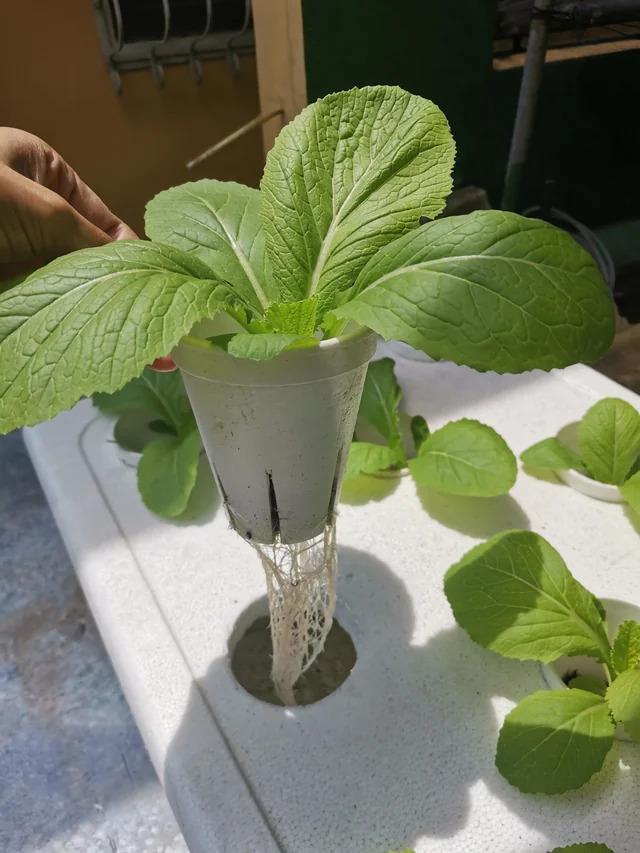
Teknolojia ya kisasa imetumika kupanda mimea ambayo ni mboga. Vifaa vya plastiki vimetumika nje ya nyumba mahali kuna jua inachomoza ikiangazia mimea ili iweze kumea.